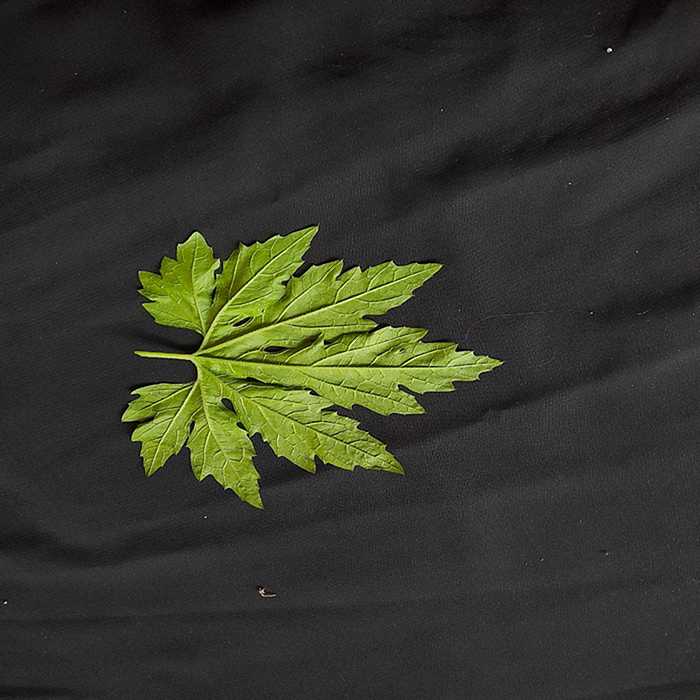
Plant: Bitter Gourd
Label: Fresh leaf